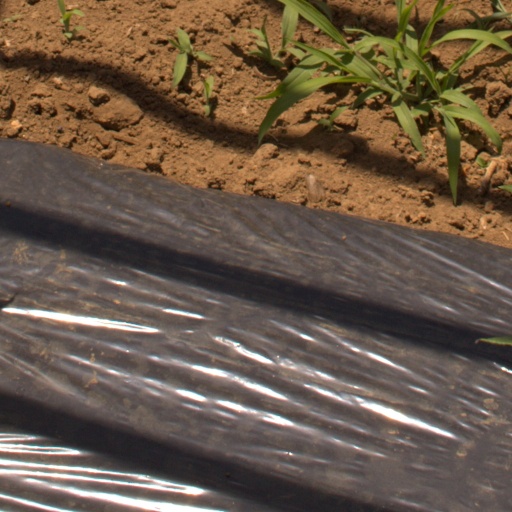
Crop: Jerusalem artichoke